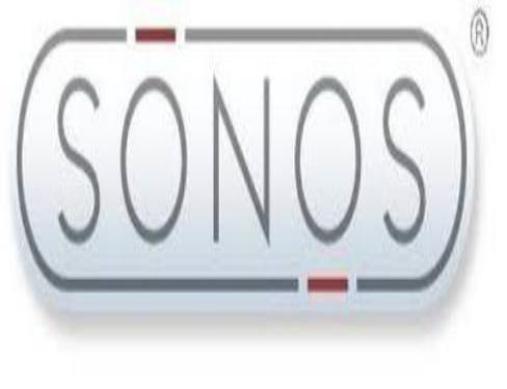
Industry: Electronic